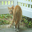
Label: cat